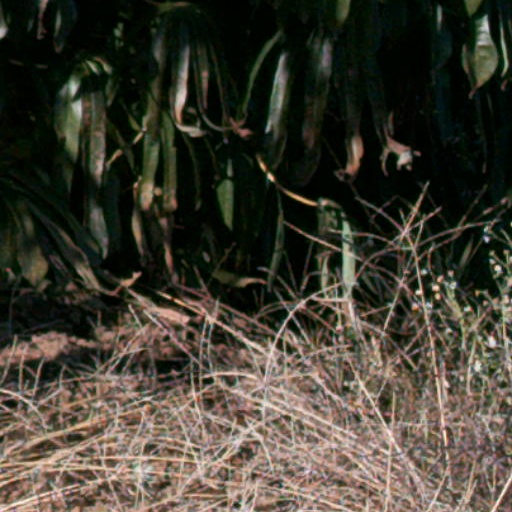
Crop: cassava